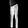
Label: Trouser